Dachau concentration camp

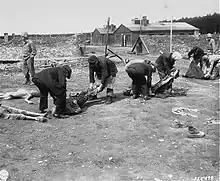
German civilians forced to bury Kaufering IV victims

During the war, other nationals were transferred to it, including French; in 1940 Poles; in 1941 people from the Balkans, Czechs, Yugoslavs; and in 1942, Russians.